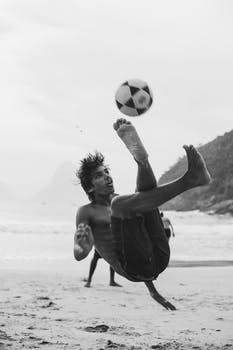
Label: No Watermark